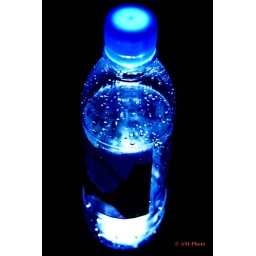
Empty water bottle in NEON light at Dhaka/08